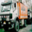
Label: truck